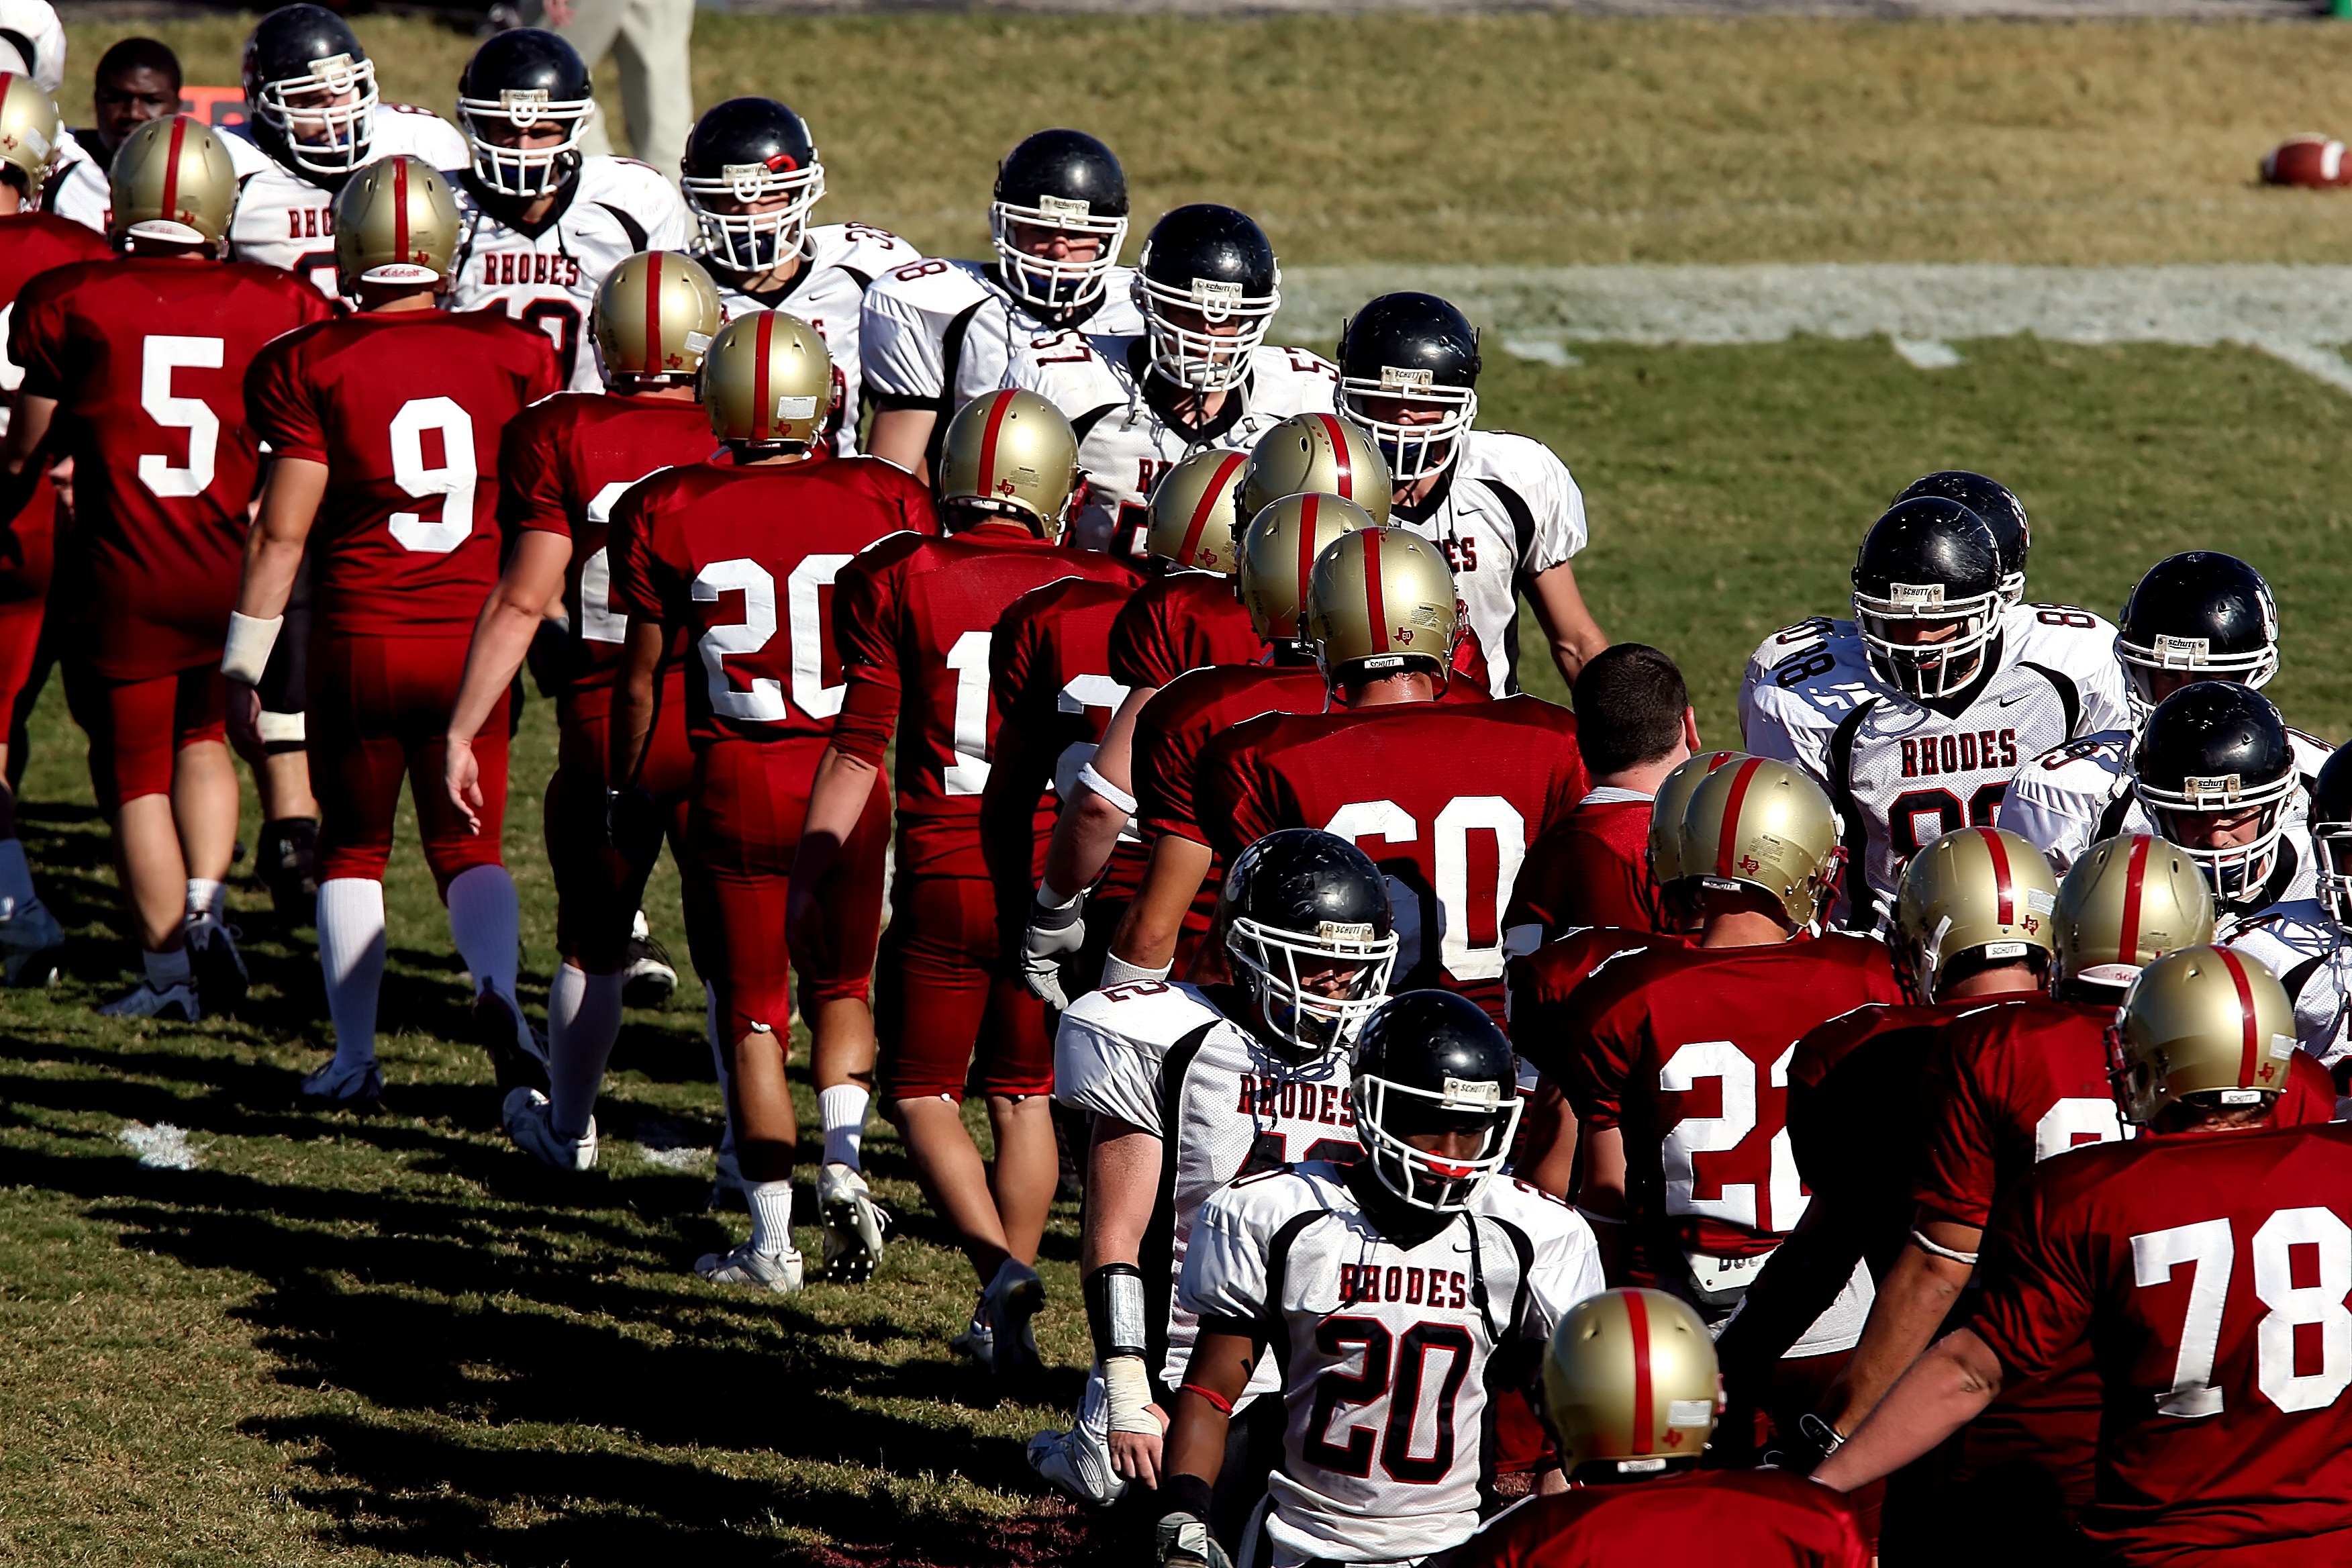
grass, structure, sport, row, field, game, line, soccer, football, stadium, competition, team, american football, sports, uniform, players, texas, congratulations, college, helmets, closing, tackle, teams, football player, football american, football game, football team, american football field, post game, hand shake, canadian football, sport venue, football equipment and supplies, gridiron football